Pedro Rodríguez (racing driver)

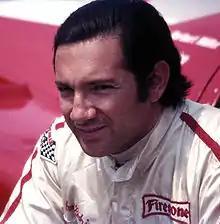
Rodríguez at the 1971 French GP (photograph taken seven days before his death)

Rodríguez was killed in an Interserie sports car race at Norisring in Nuremberg, West Germany, on 11 July 1971. Rodríguez was at the wheel of a Ferrari 512 M of Herbert Müller Racing, his friend and teammate at the Targa Florio in 1971.